Arnold Resnicoff

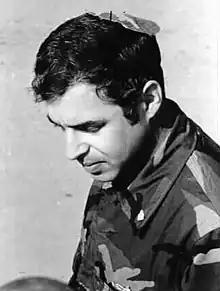
Resnicoff with "camouflage kippa" described in Presidential speech in online

During the rescue efforts following the bombing, a Catholic Chaplain named George Pucciarelli tore off a piece of his Marine camouflage uniform to make a skullcap ("kippah") for Resnicoff, after Resnicoff used his to wipe the blood from a wounded Marine's face. This widely reported story, recounted in President Reagan's 1984 speech, was entered into the Congressional Record. The story was credited with helping the passage of the "religious apparel amendment" allowing military personnel to wear head coverings for religious reasons (an amendment that had failed to pass in the House of Representatives for two years prior to the recounting of this story). This story was also quoted by some military leaders who had previously opposed the uniform policy change, but now supported it, including the Commandant and Sergeant Major of the Marine Corps. This amendment reportedly laid the groundwork for the directive (later, changed to a Department of Defense Instruction) that established wide-ranging changes to official military policies and procedures for the "Accommodation of Religious Practices Within the Military Services".